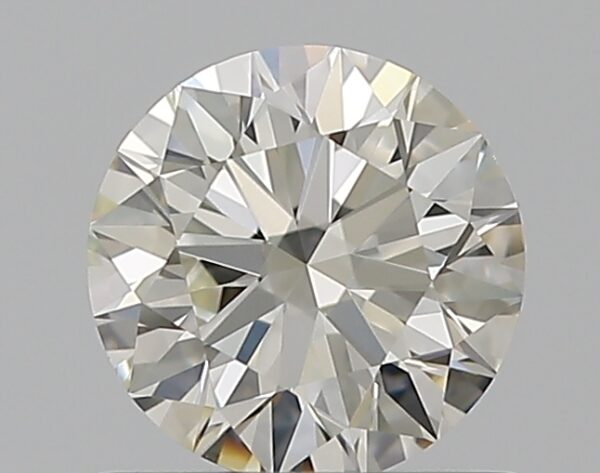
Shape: round
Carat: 0.7
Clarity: VS1
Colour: J
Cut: EX
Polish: EX
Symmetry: EX
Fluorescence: N
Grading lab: GIA
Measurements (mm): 5.64 x 5.68 x 3.51